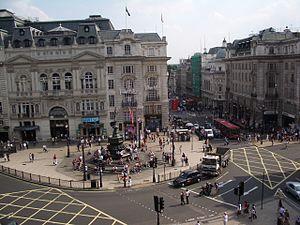
Piccadilly Circus est un carrefour routier et une place piétonne du quartier de Westminster à Londres, au Royaume-Uni.